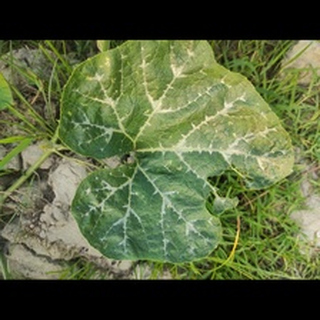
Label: pumpkin_bacterial_leaf_spot